Powers That Prey

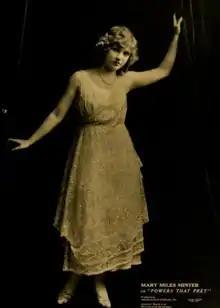

Powers That Prey is a 1918 silent comedy-drama film directed by Henry King and starring Mary Miles Minter, with whom King stated that he enjoyed working. The film is based on a story called "Extra! Extra!" by Will M. Ritchey, which was also the working title of the film. As with many of Minter's features, it is thought to be a lost film.